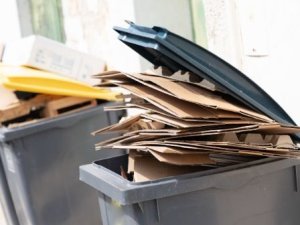
Label: cardboard